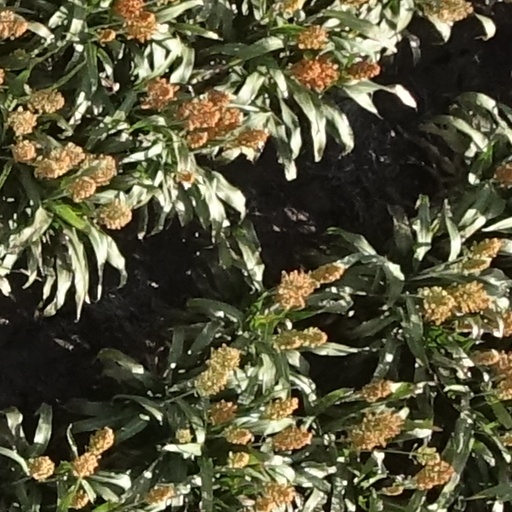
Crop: sorghum